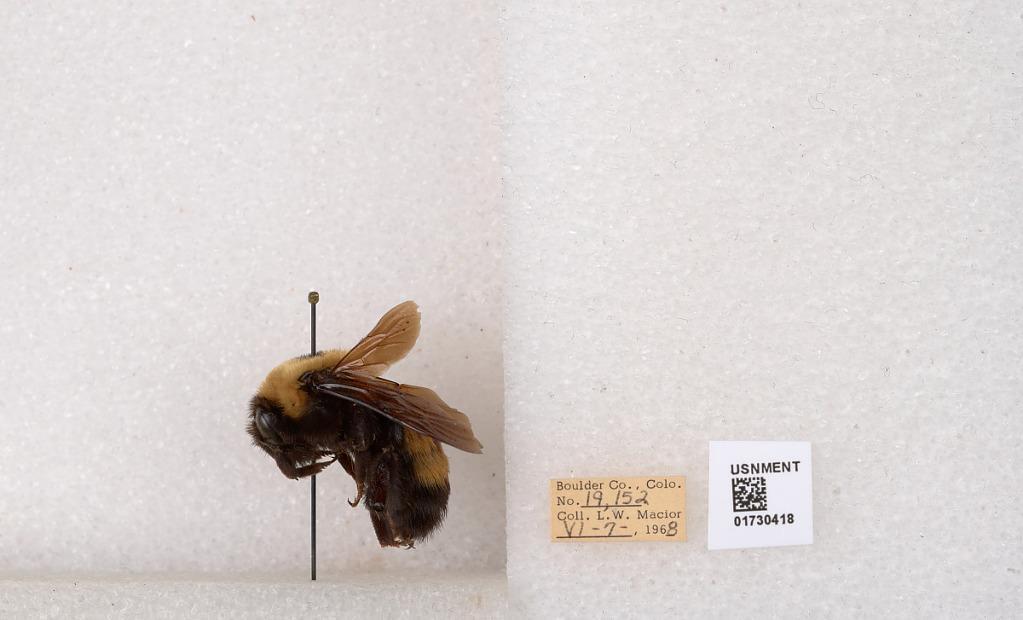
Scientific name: Bombus (Bombus) nevadensis Cresson
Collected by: L. Macior
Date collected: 1968-6-7
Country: United States
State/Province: Colorado
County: Boulder
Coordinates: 40.0925, -105.358